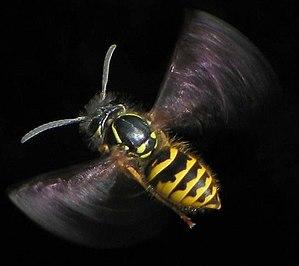
La guêpe commune, Vespula vulgaris, est une espèce de guêpes sociales de la sous-famille des Vespinae, originaire de l'Eurasie. Elle a localement régressé dans son aire de répartition d'origine, mais elle a été introduite dans l'hémisphère sud en Australie et Nouvelle-Zélande où elle se comporte en espèce très invasive. Elle est très proche de la guêpe germanique, Vespula germanica.
Bien qu'il existe plusieurs définitions des espèces envahissantes, elles sont toujours basées sur quatre critères principaux :